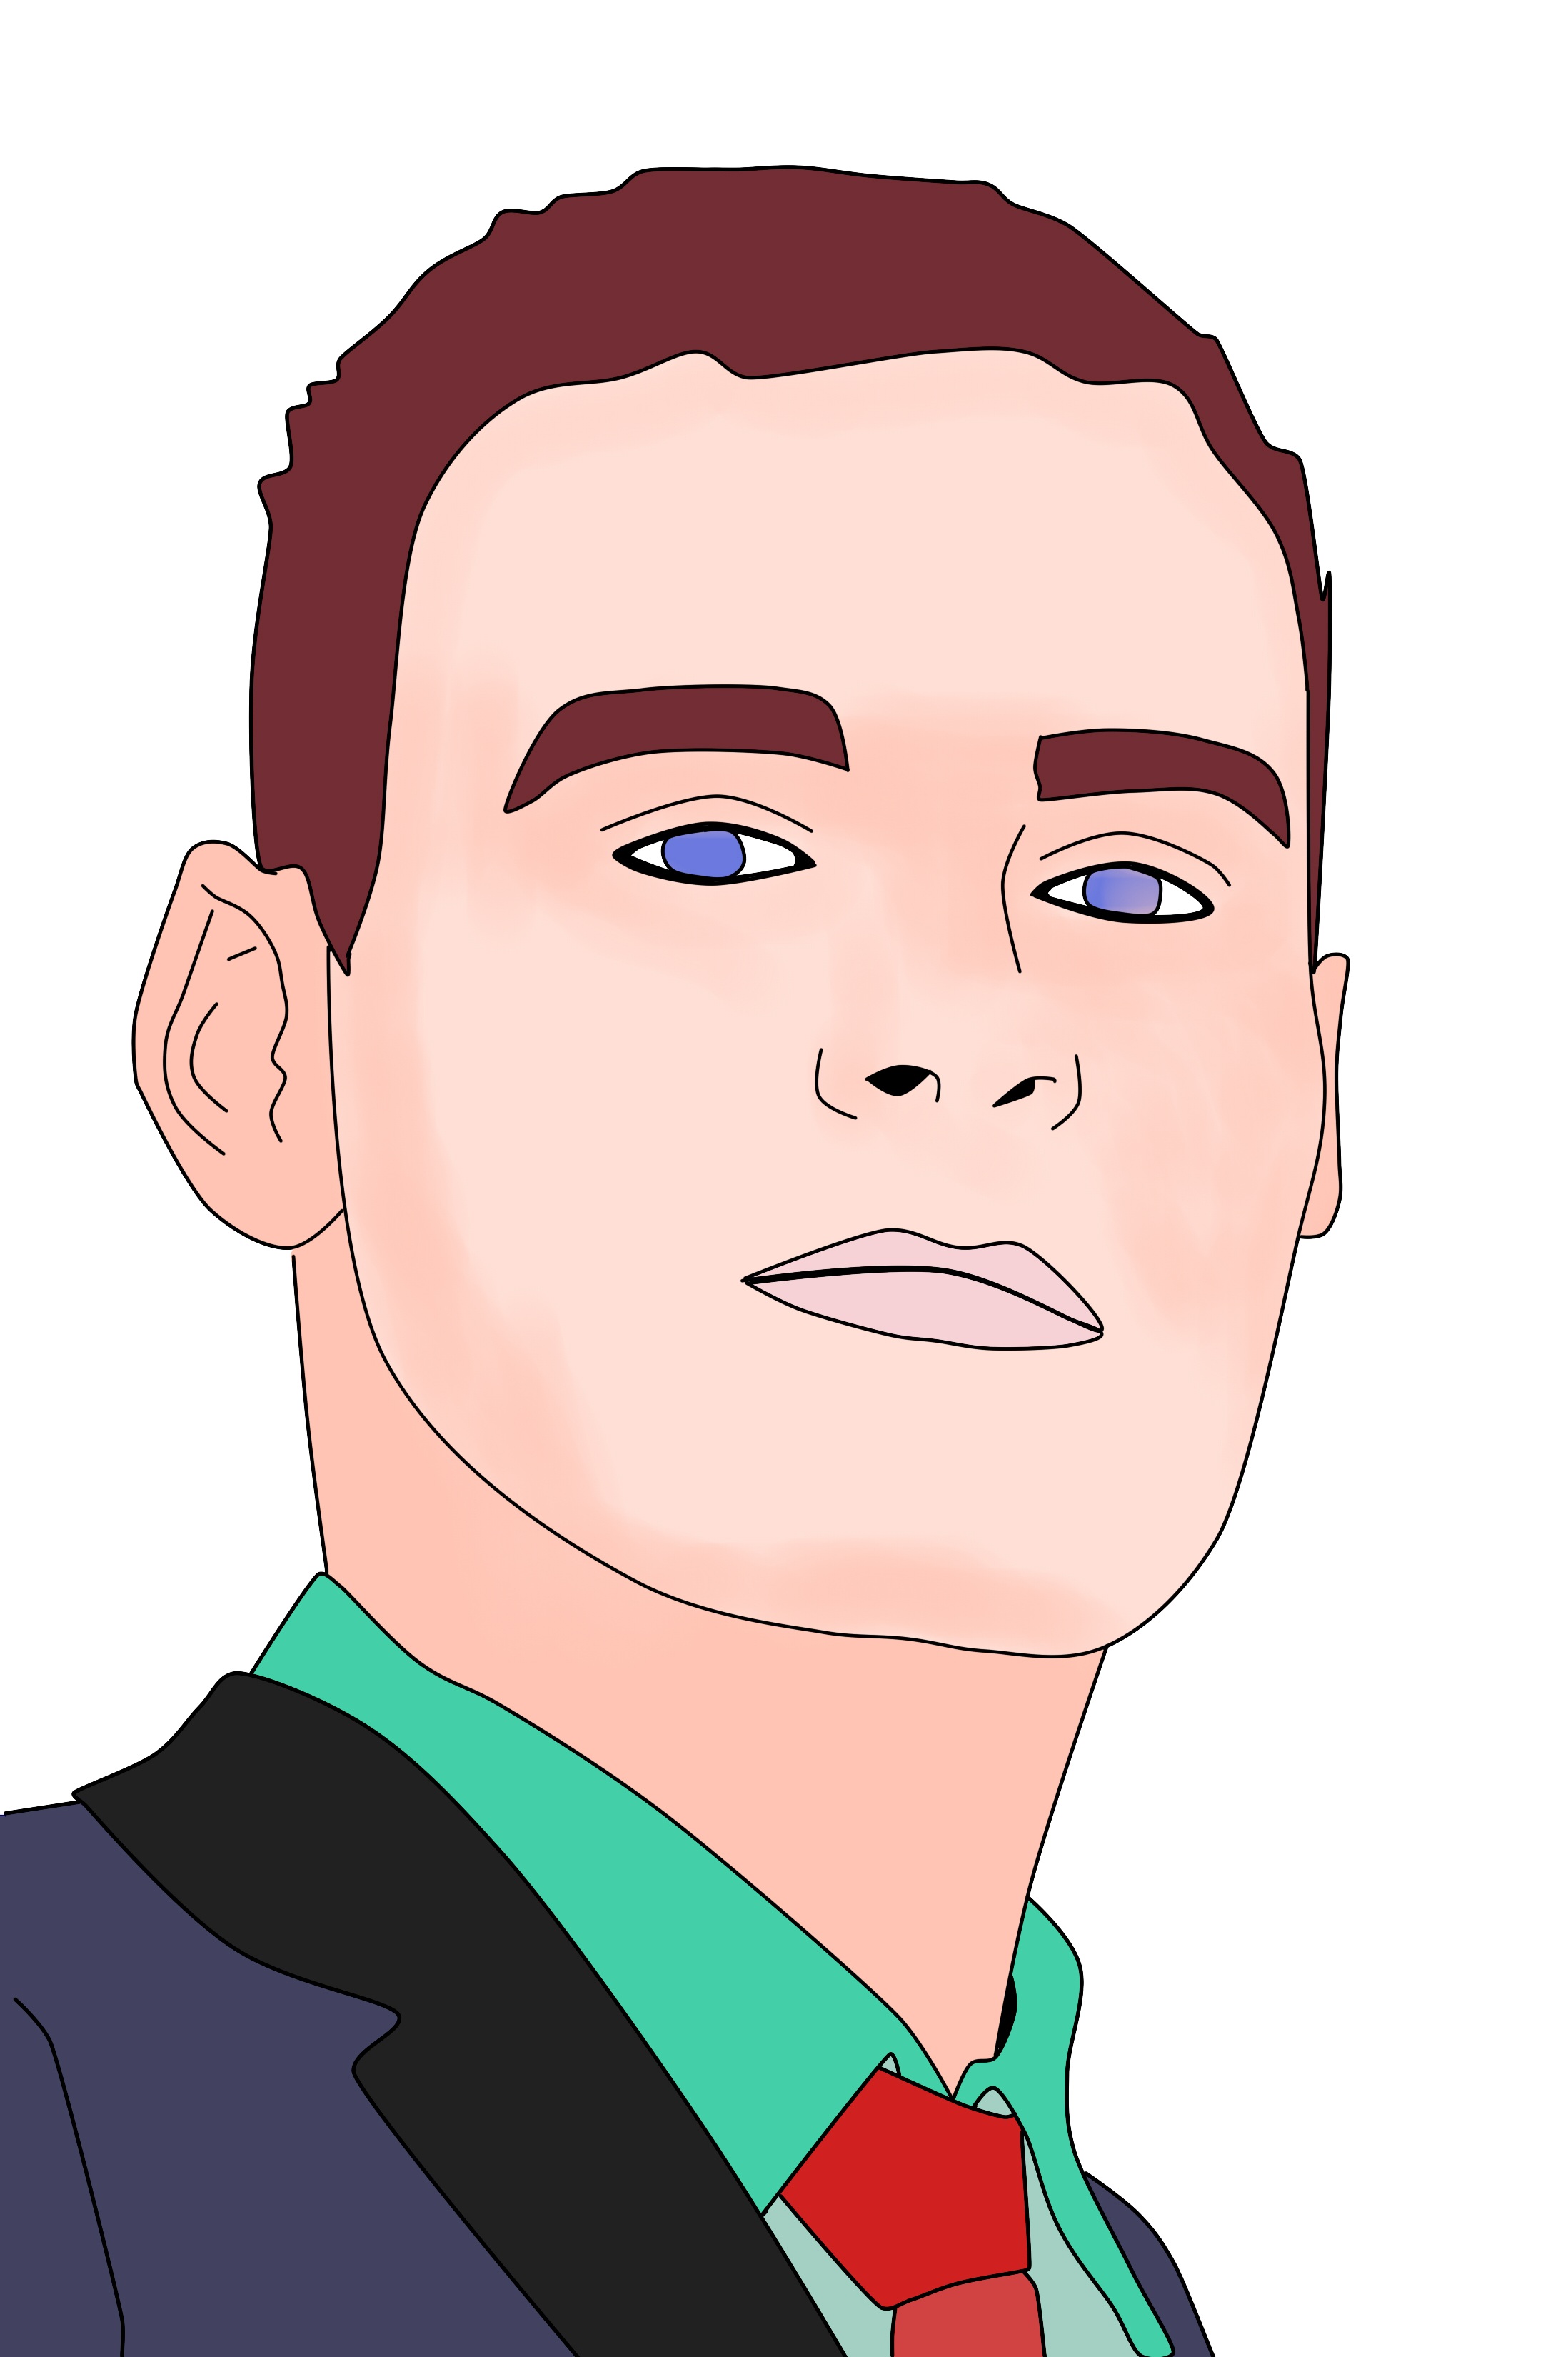
man, person, male, social, portrait, tie, mouth, face, nose, sketch, illustration, head, organ, cartoon, sense